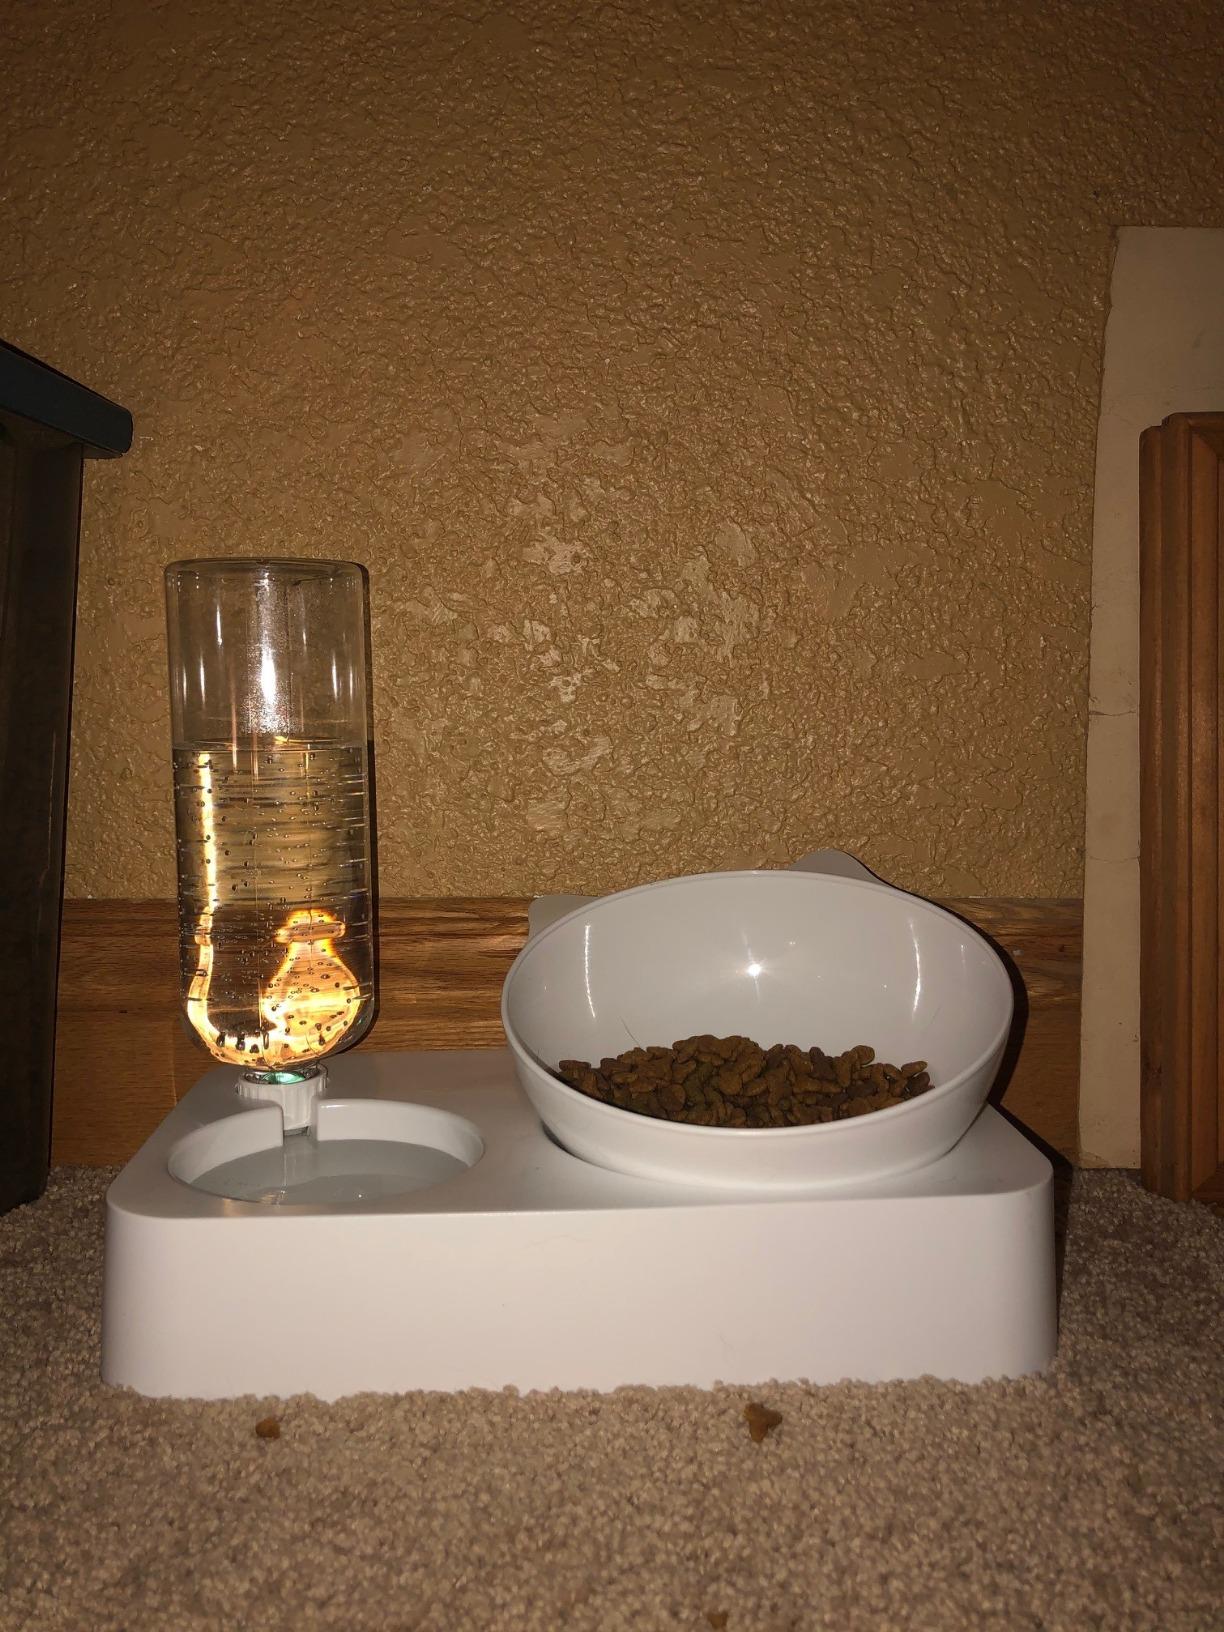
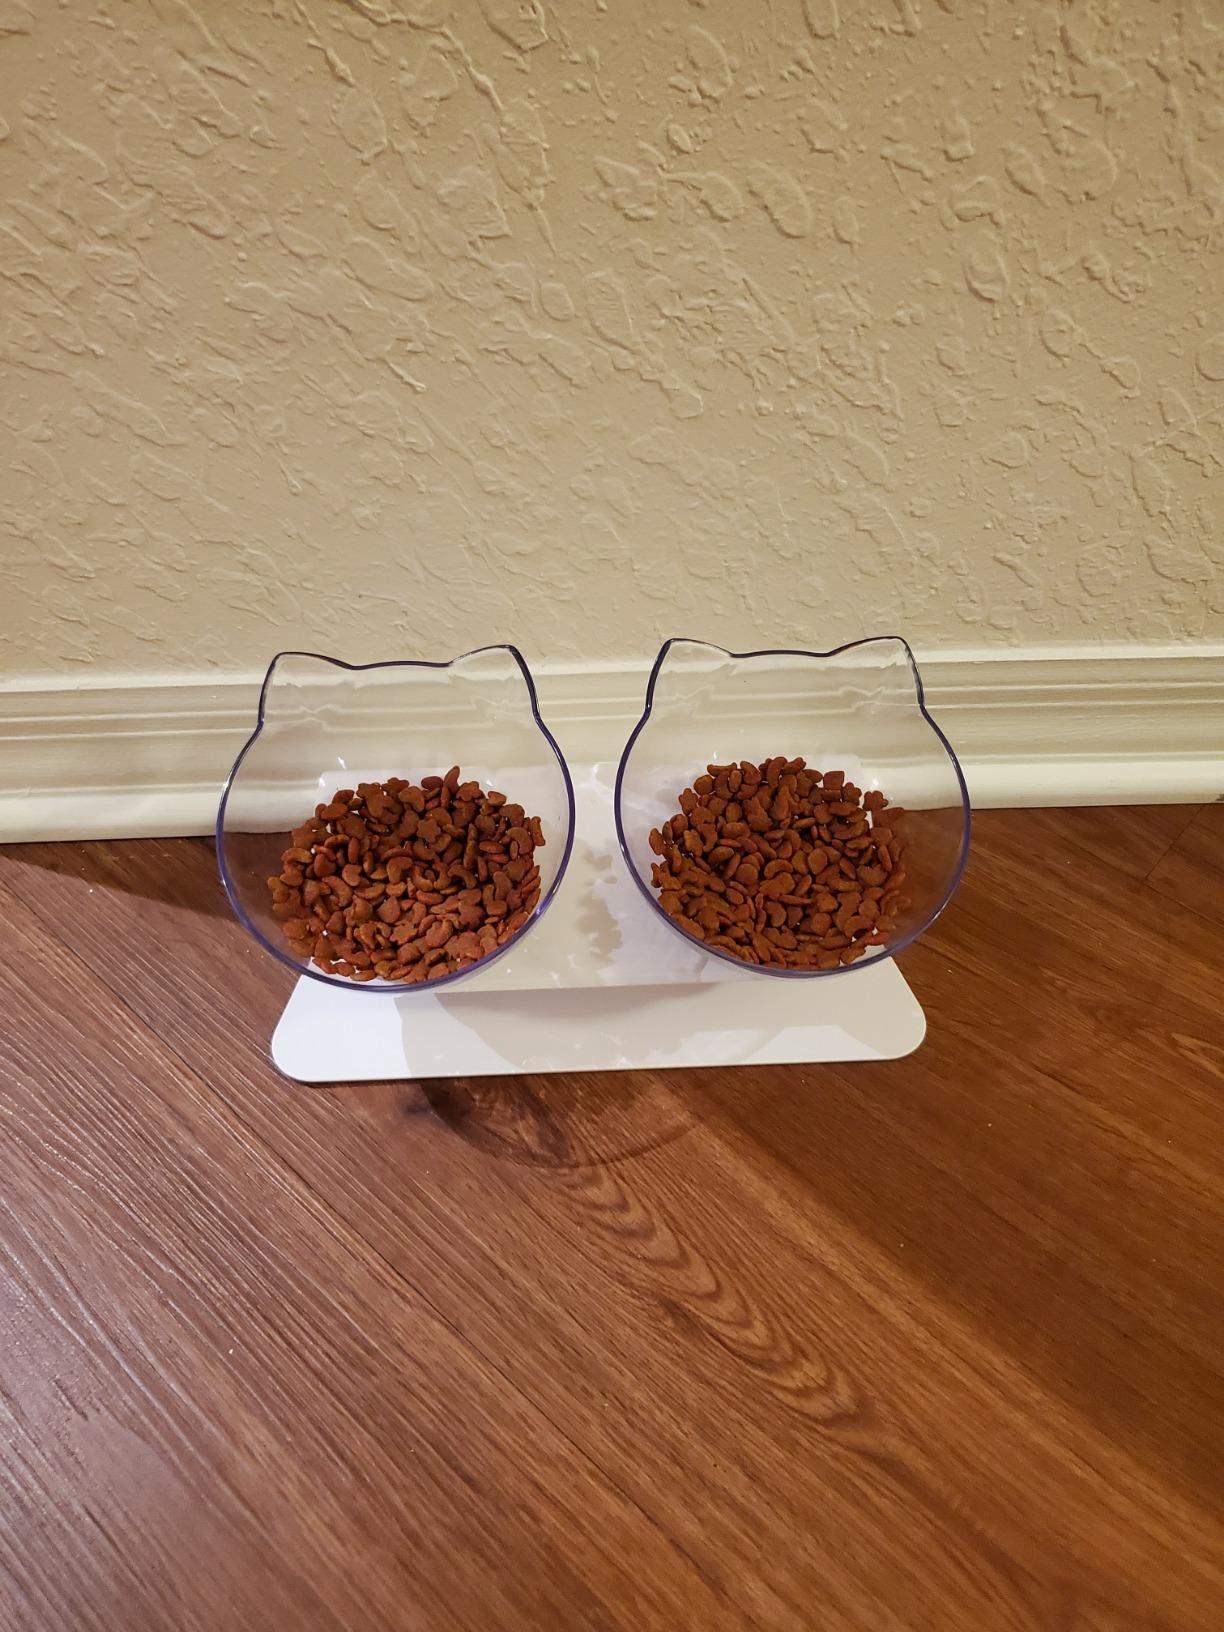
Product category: items_bowl
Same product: no